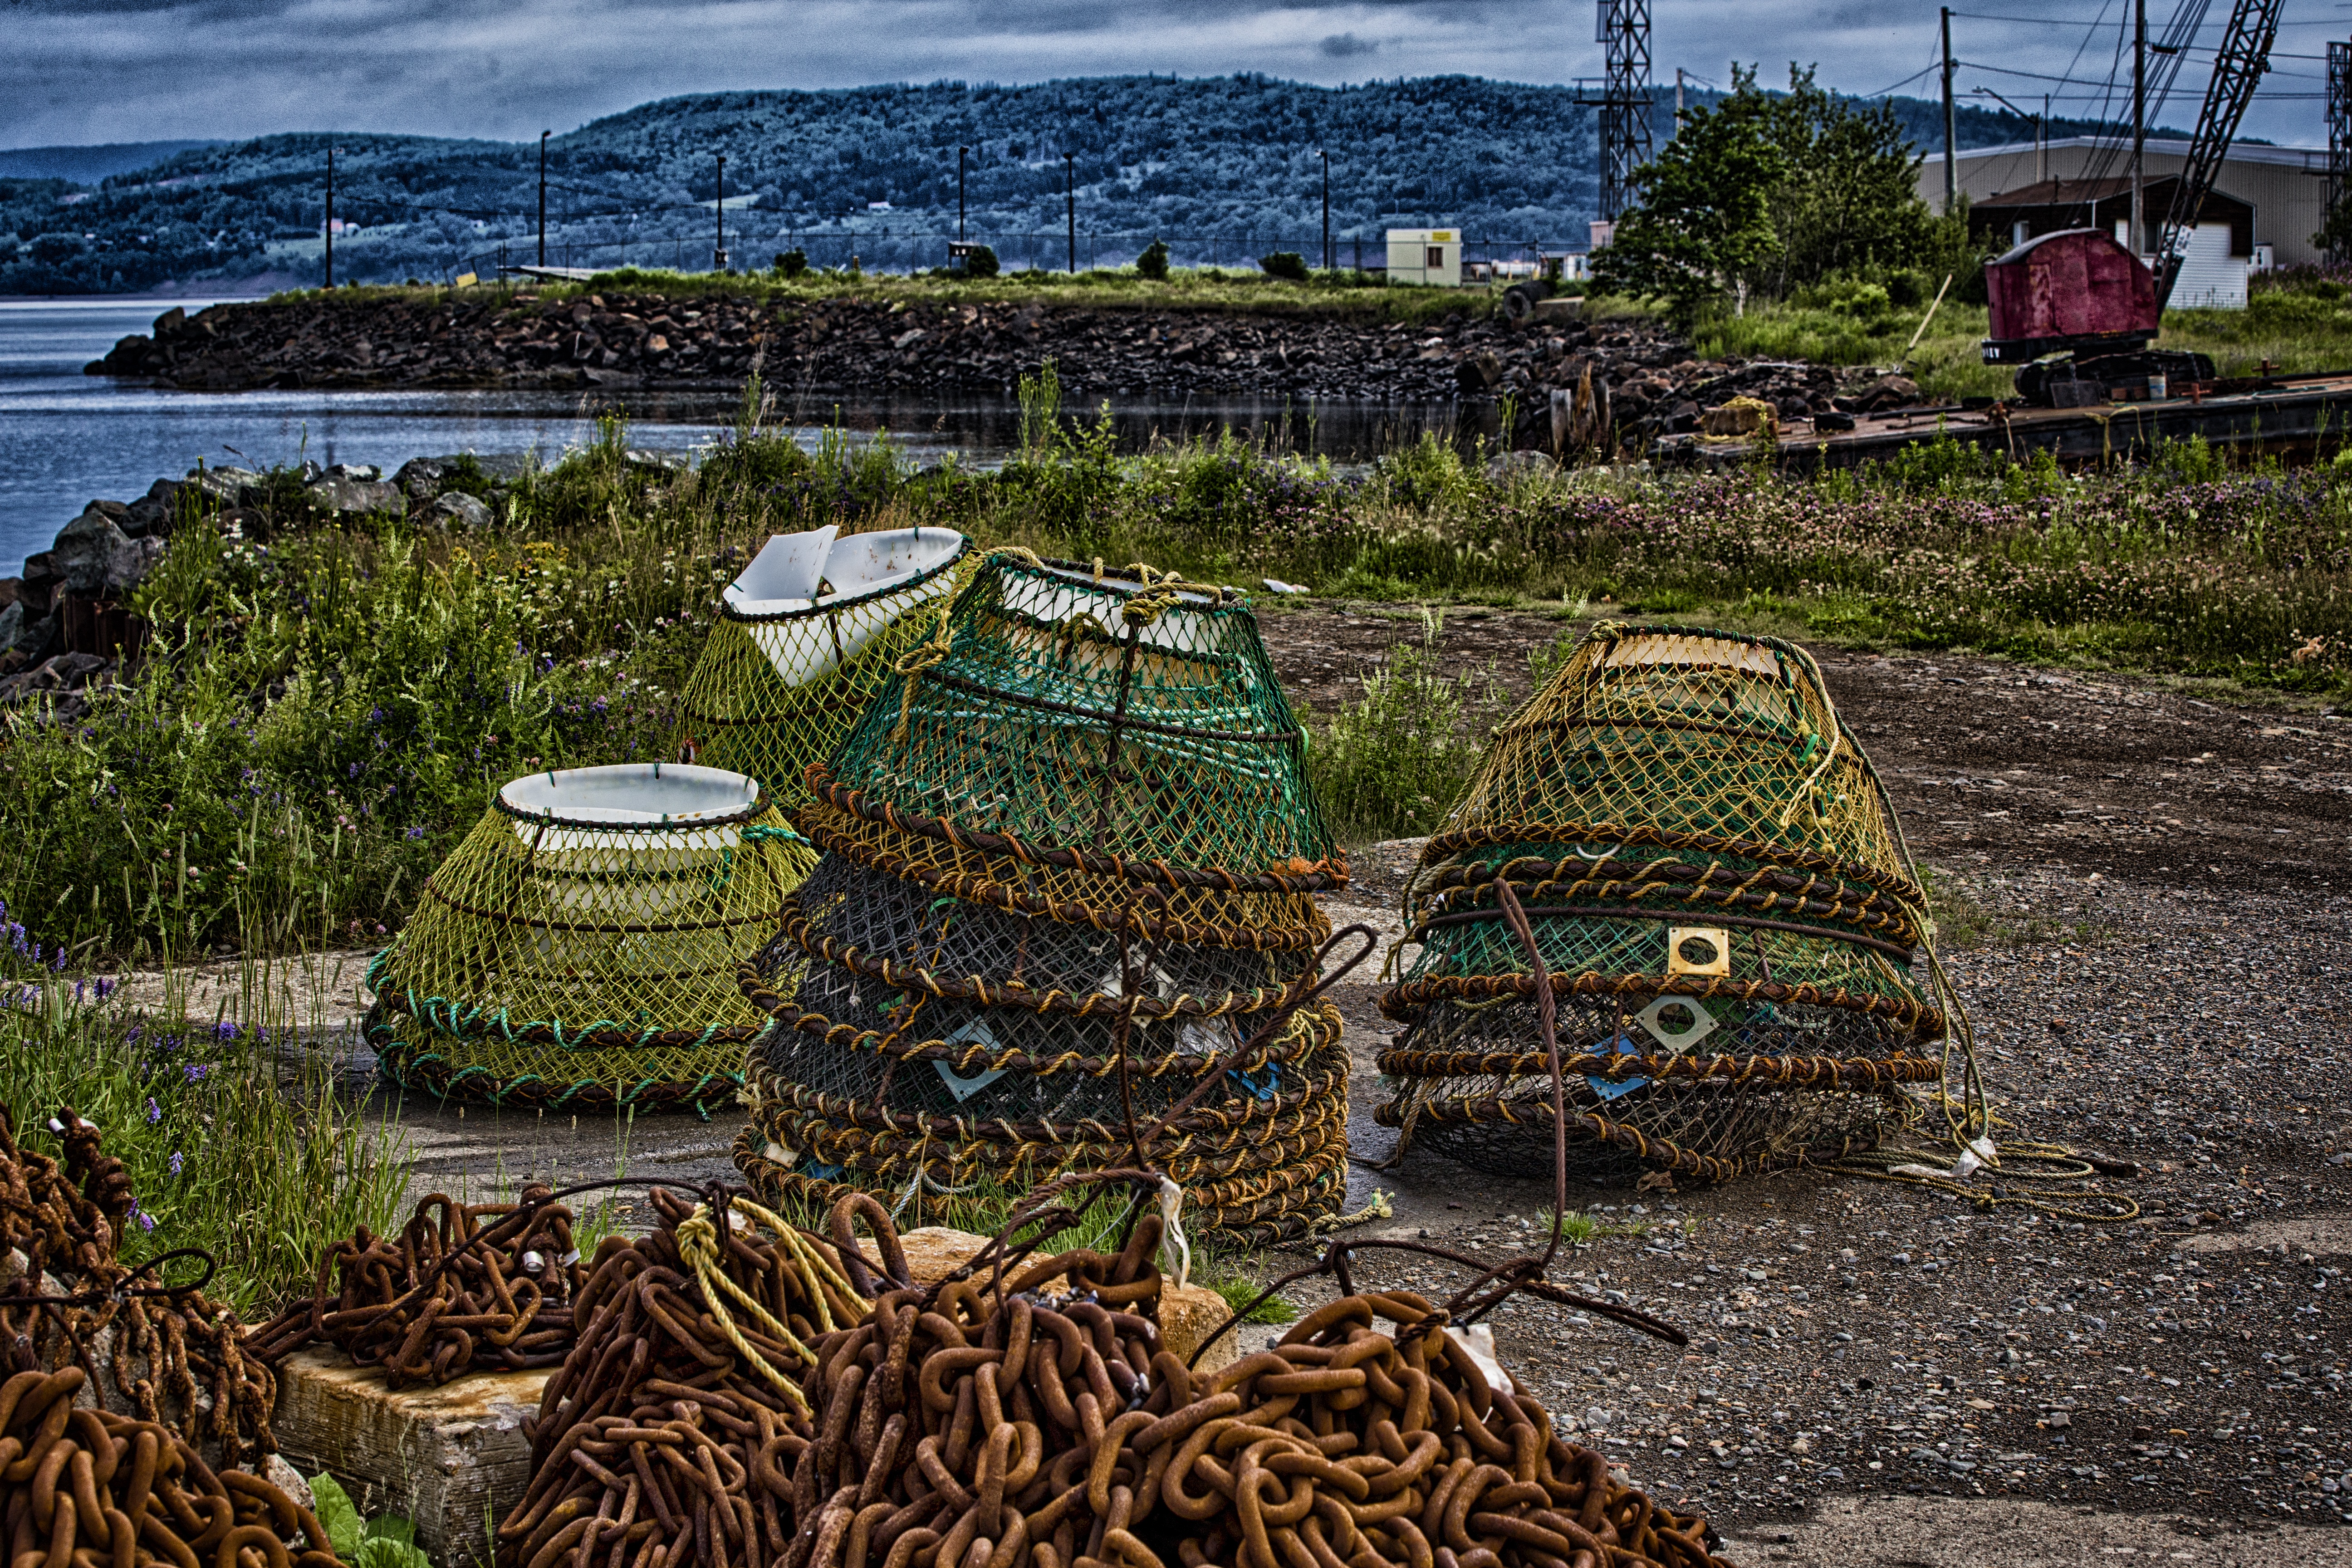
crop, fishing, soil, agriculture, basket, cage, rural area